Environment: real
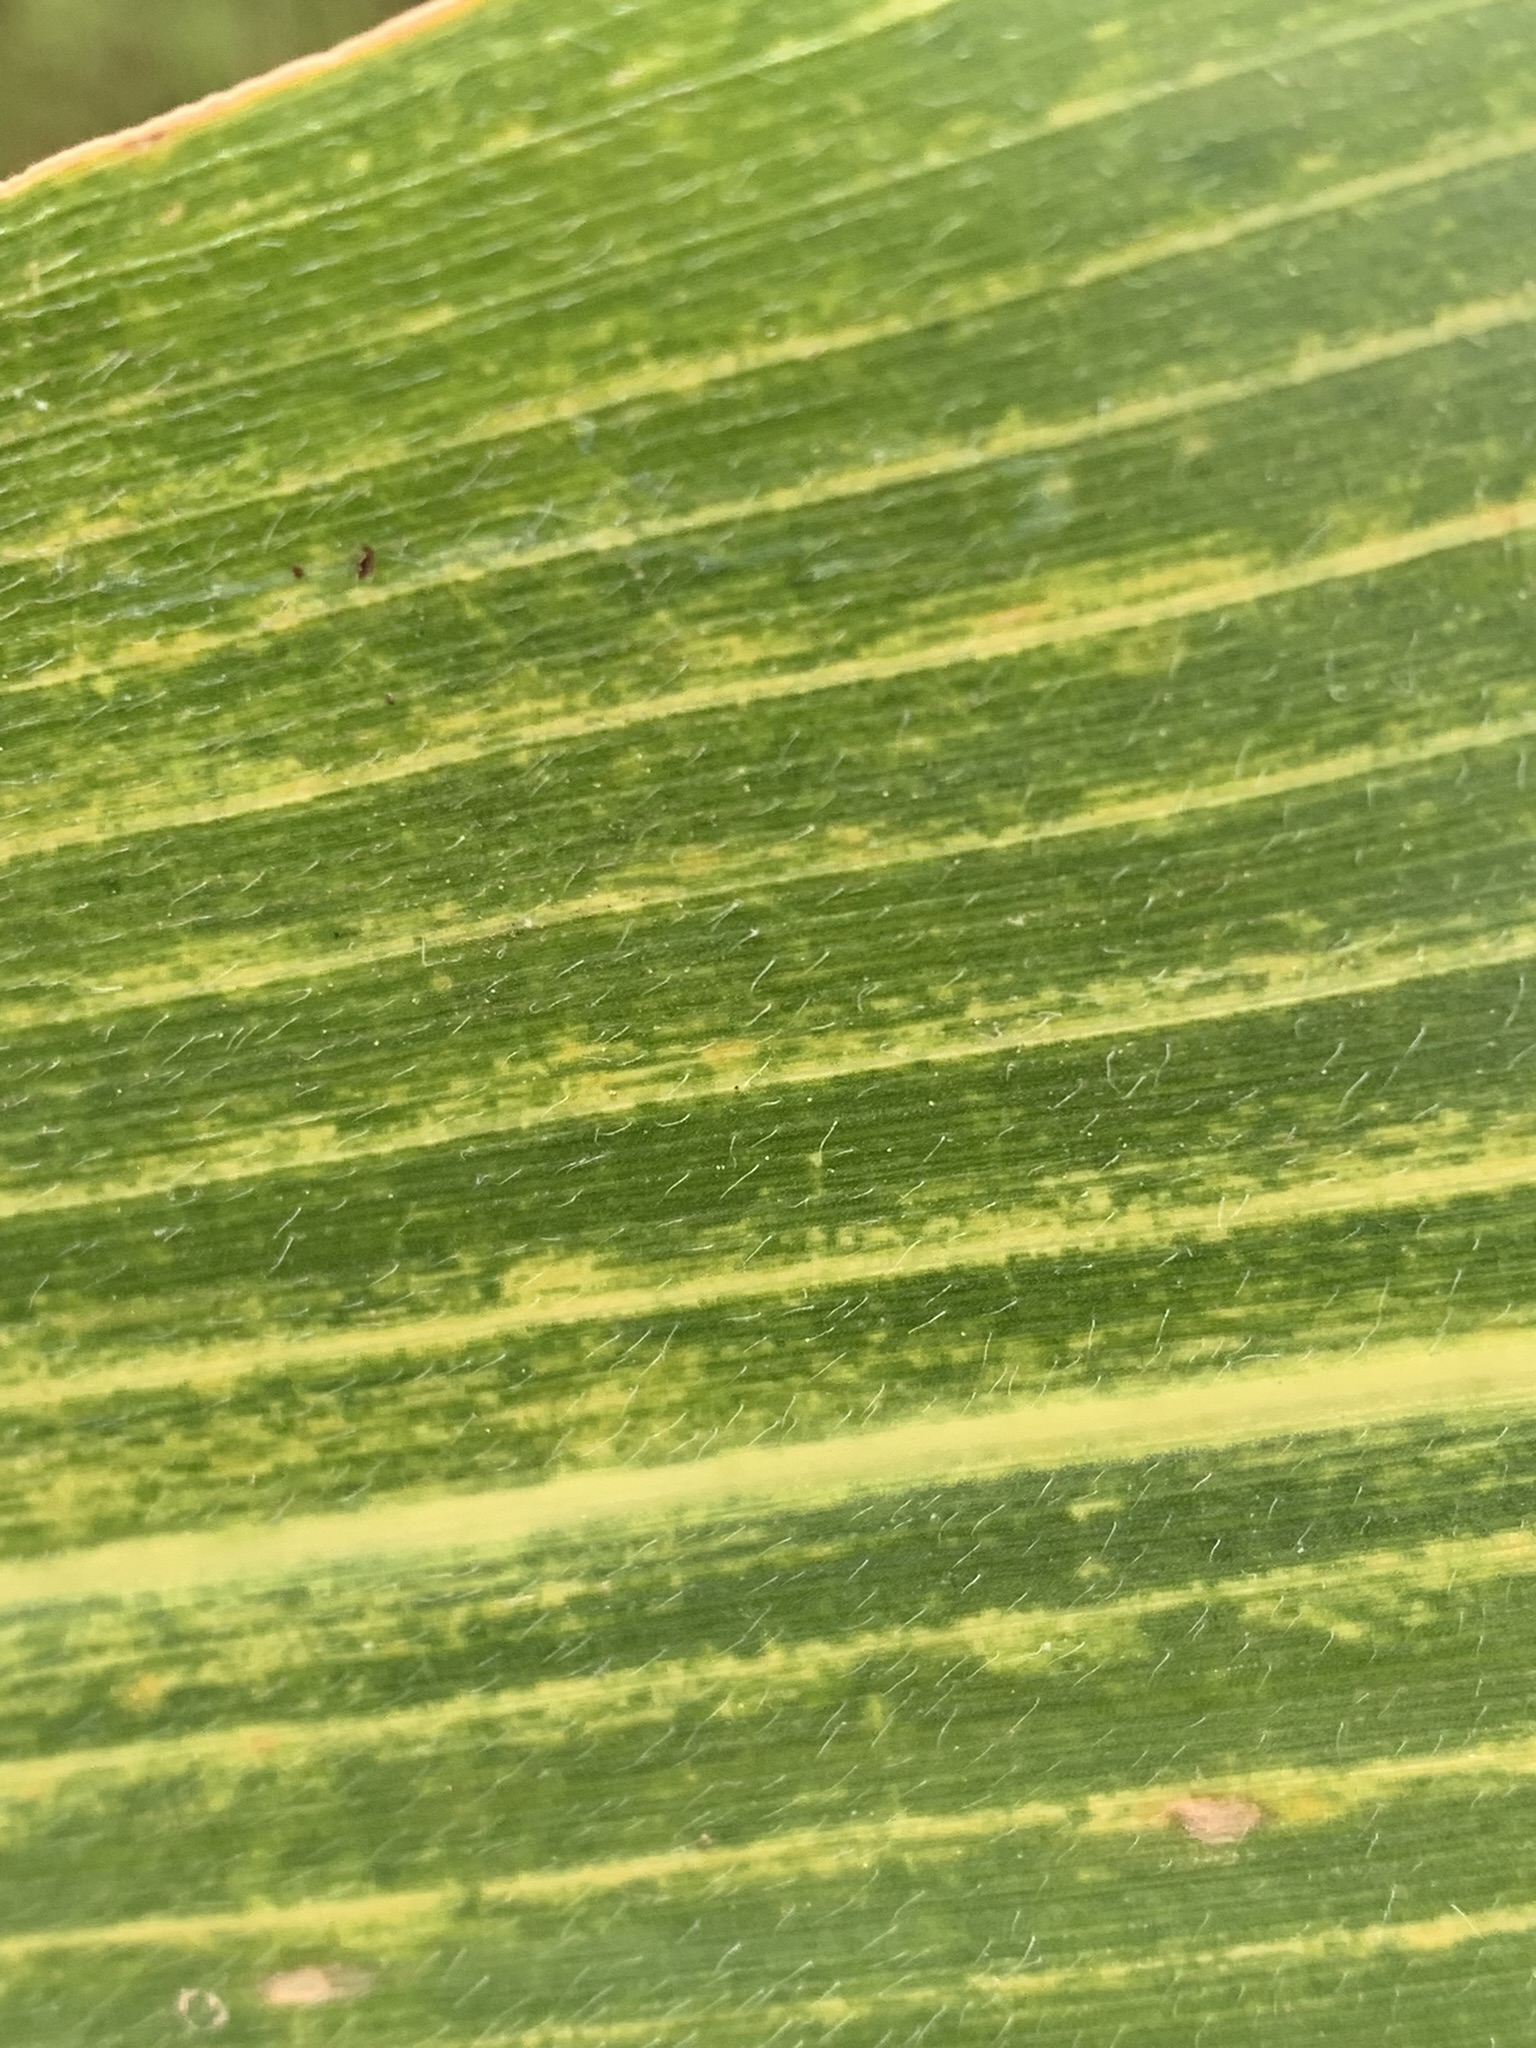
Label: lethal_necrosis